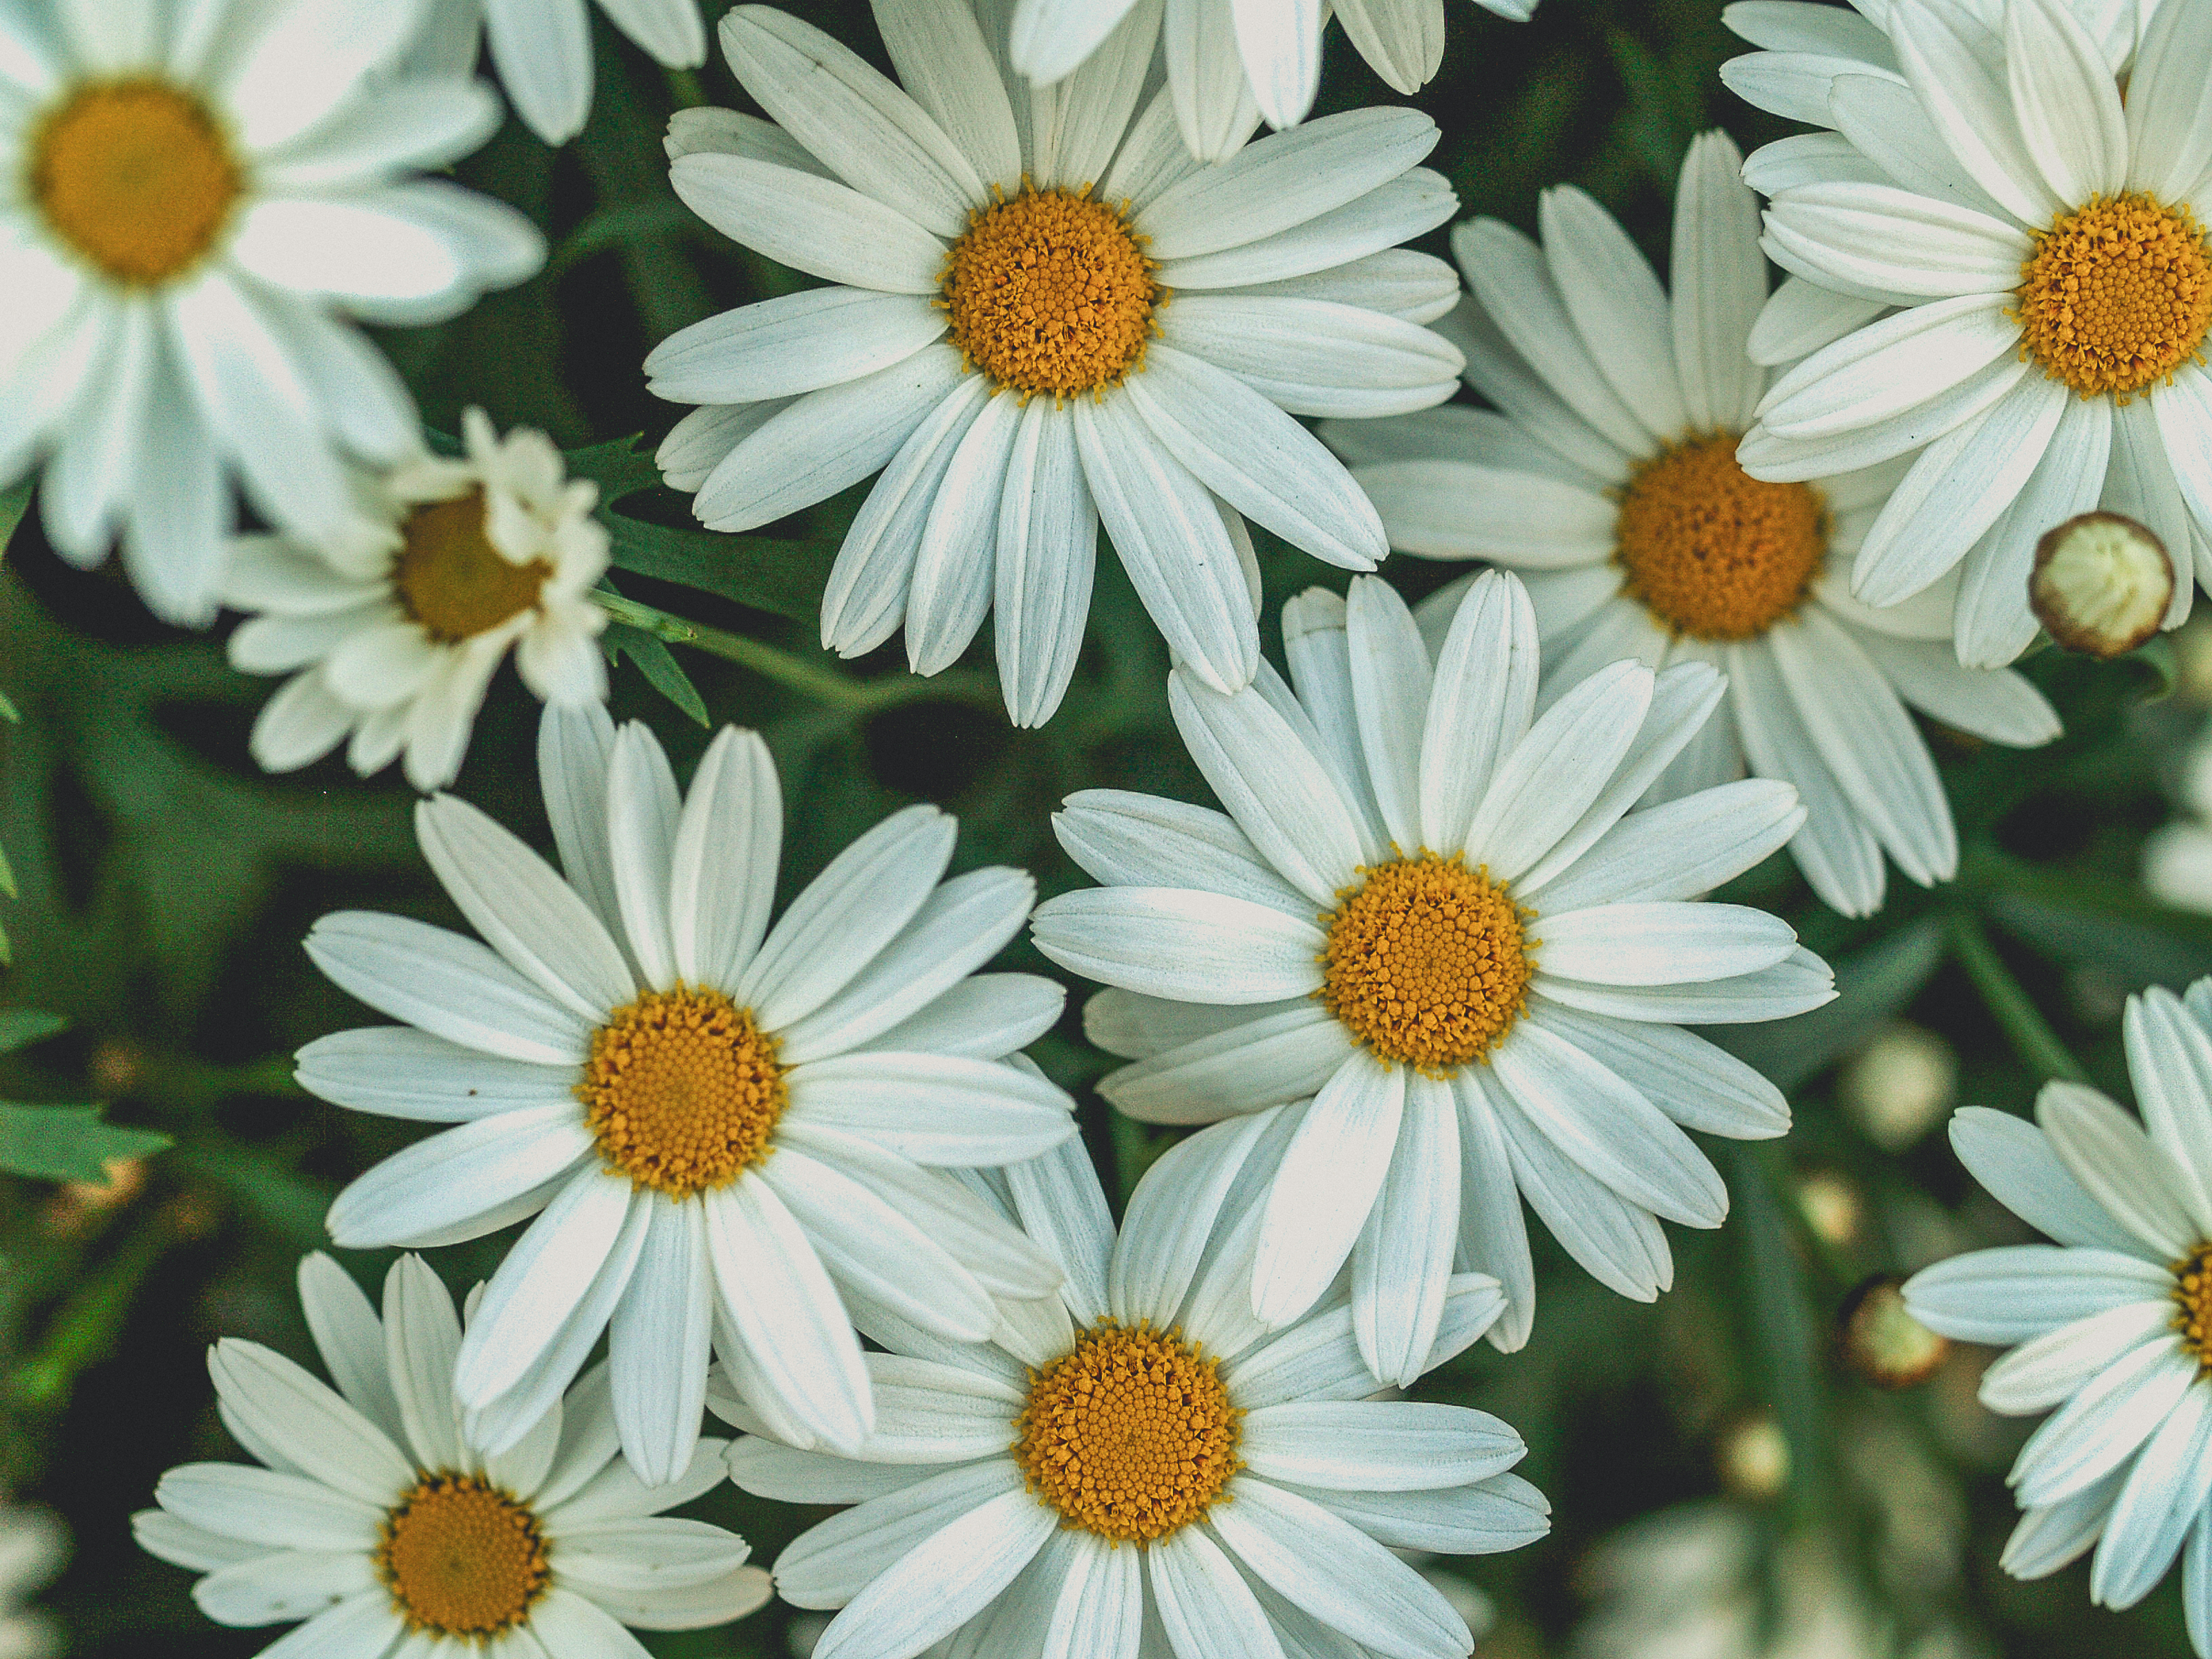
garden, nature, plant, flower, floral, green, colorful, flora, bloom, park, natural, blooming, blossom, purple, pink, grass, petal, beauty, field, fresh, background, gardening, beautiful, leaf, botany, pretty, growth, landscape, botanical, meadow, oxeye daisy, daisy, marguerite daisy, daisy family, chamaemelum nobile, flowering plant, aster, tanacetum parthenium, annual plant, chrysanths